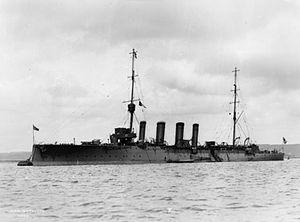
La classe de croiseurs légers britanniques Town, fut produite juste avant et pendant la Première Guerre mondiale pour la Royal Navy et la Royal Australian Navy. Ils constituèrent un bon modèle de croiseur, très adapté à la patrouille le long des immenses routes maritimes de l'empire britannique.